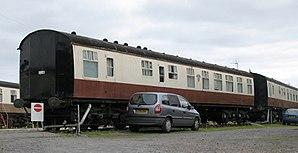
Les voitures Mark 1, ou Mk 1, des British Railways désignent une famille de voitures et d'automotrices, qui représentent les premiers modèles standardisés de voitures de chemin de fer construits par les British Railways. Elles furent produites de 1951 à 1964 et seront remplacées par les voitures Mark 2 puis Mark 3 qui se distinguent par leur construction monocoque.